Roman-Gazeta

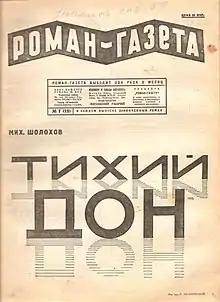
"Roman-Gazeta"

Roman-Gazeta (literally: "Novel-Newspaper") was a special kind of literary magazine in the Soviet Union. The magazine was started in 1927. It was issued irregularly (4 to 24 issues per year, 202 issues in total) from 1927 to 1942, then monthly from 1946 until 1957 when it began to be published twice a month by the "Khudozhestvennaya Literatura" publishing house.